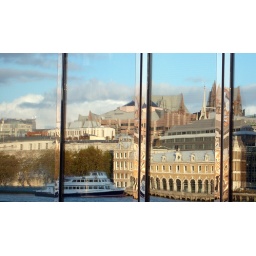
Reflection of Old Billingsgate Market in the plate glass windows of Number 1 London Bridge